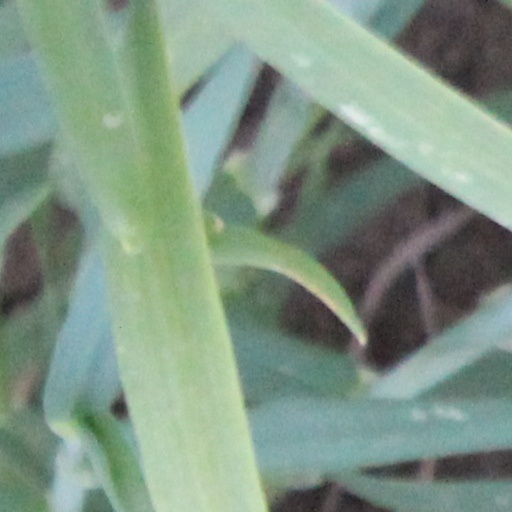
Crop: wheat